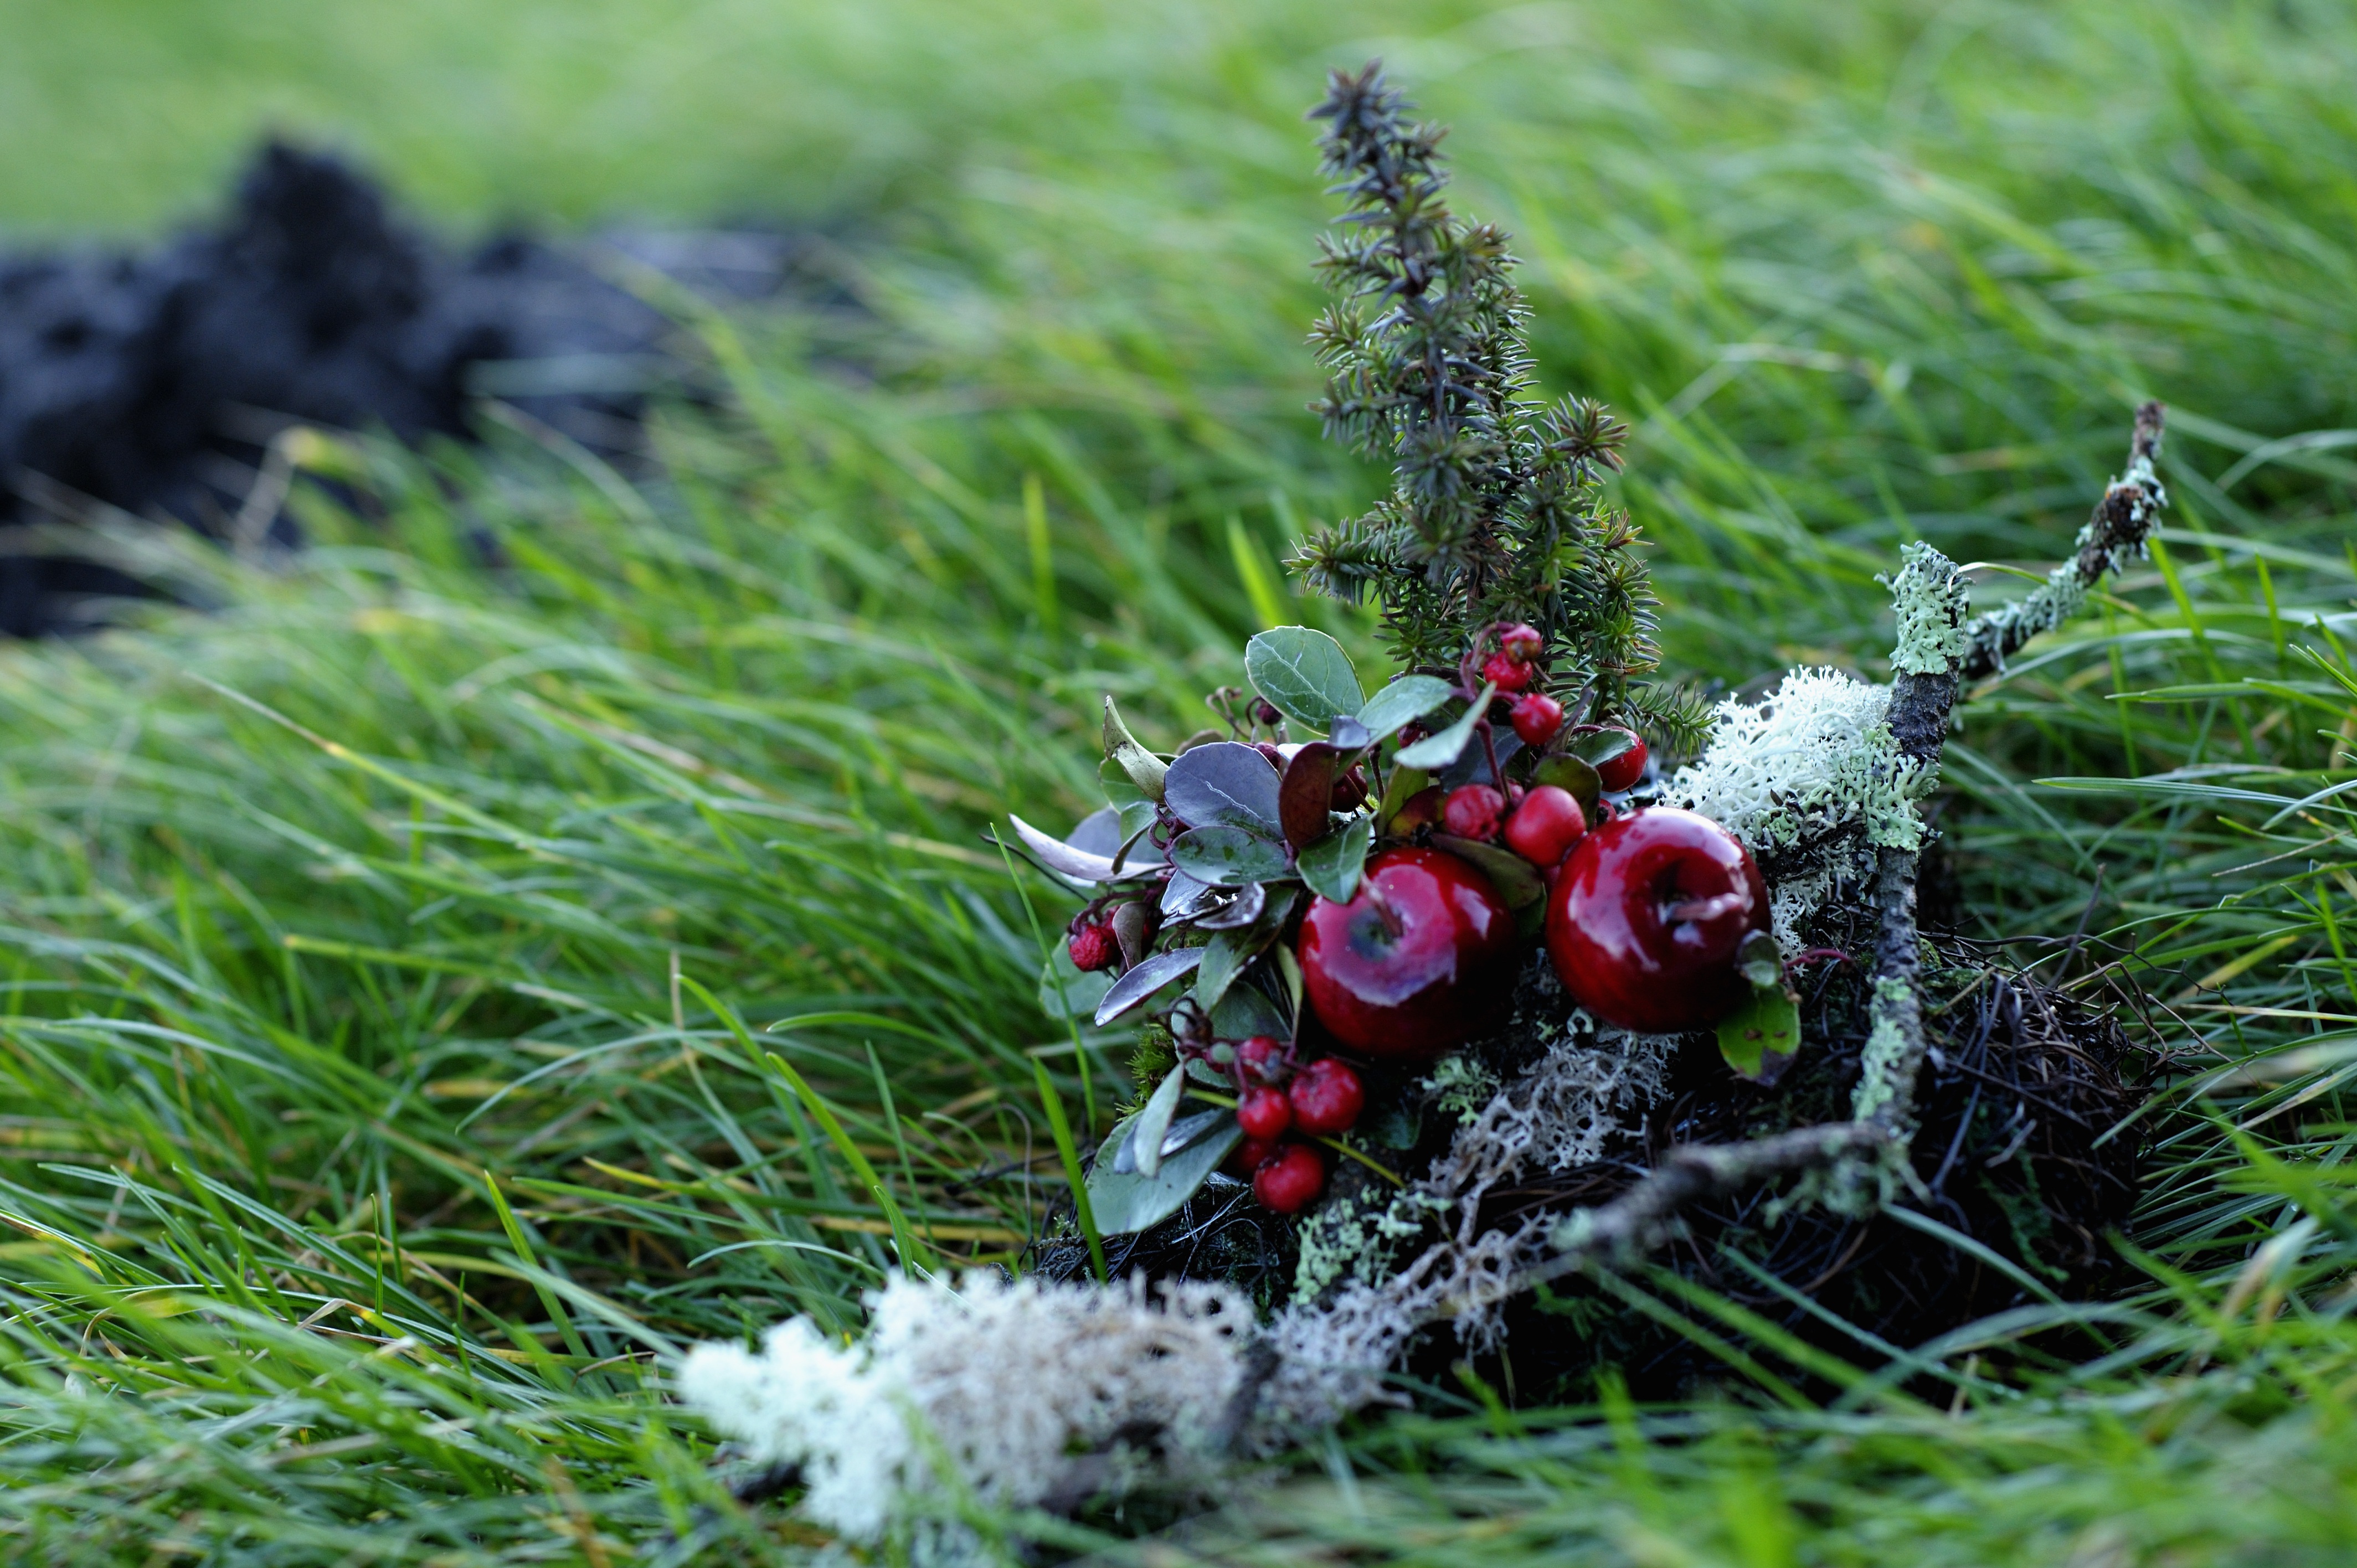
tree, grass, outdoor, branch, plant, lawn, flower, decoration, green, holiday, botany, garden, christmas, fir, flora, conifer, christmas decoration, spruce, shrub, denmark, beautiful, macro photography, celebrations, woody plant, land plant, snow free in july, danish winter